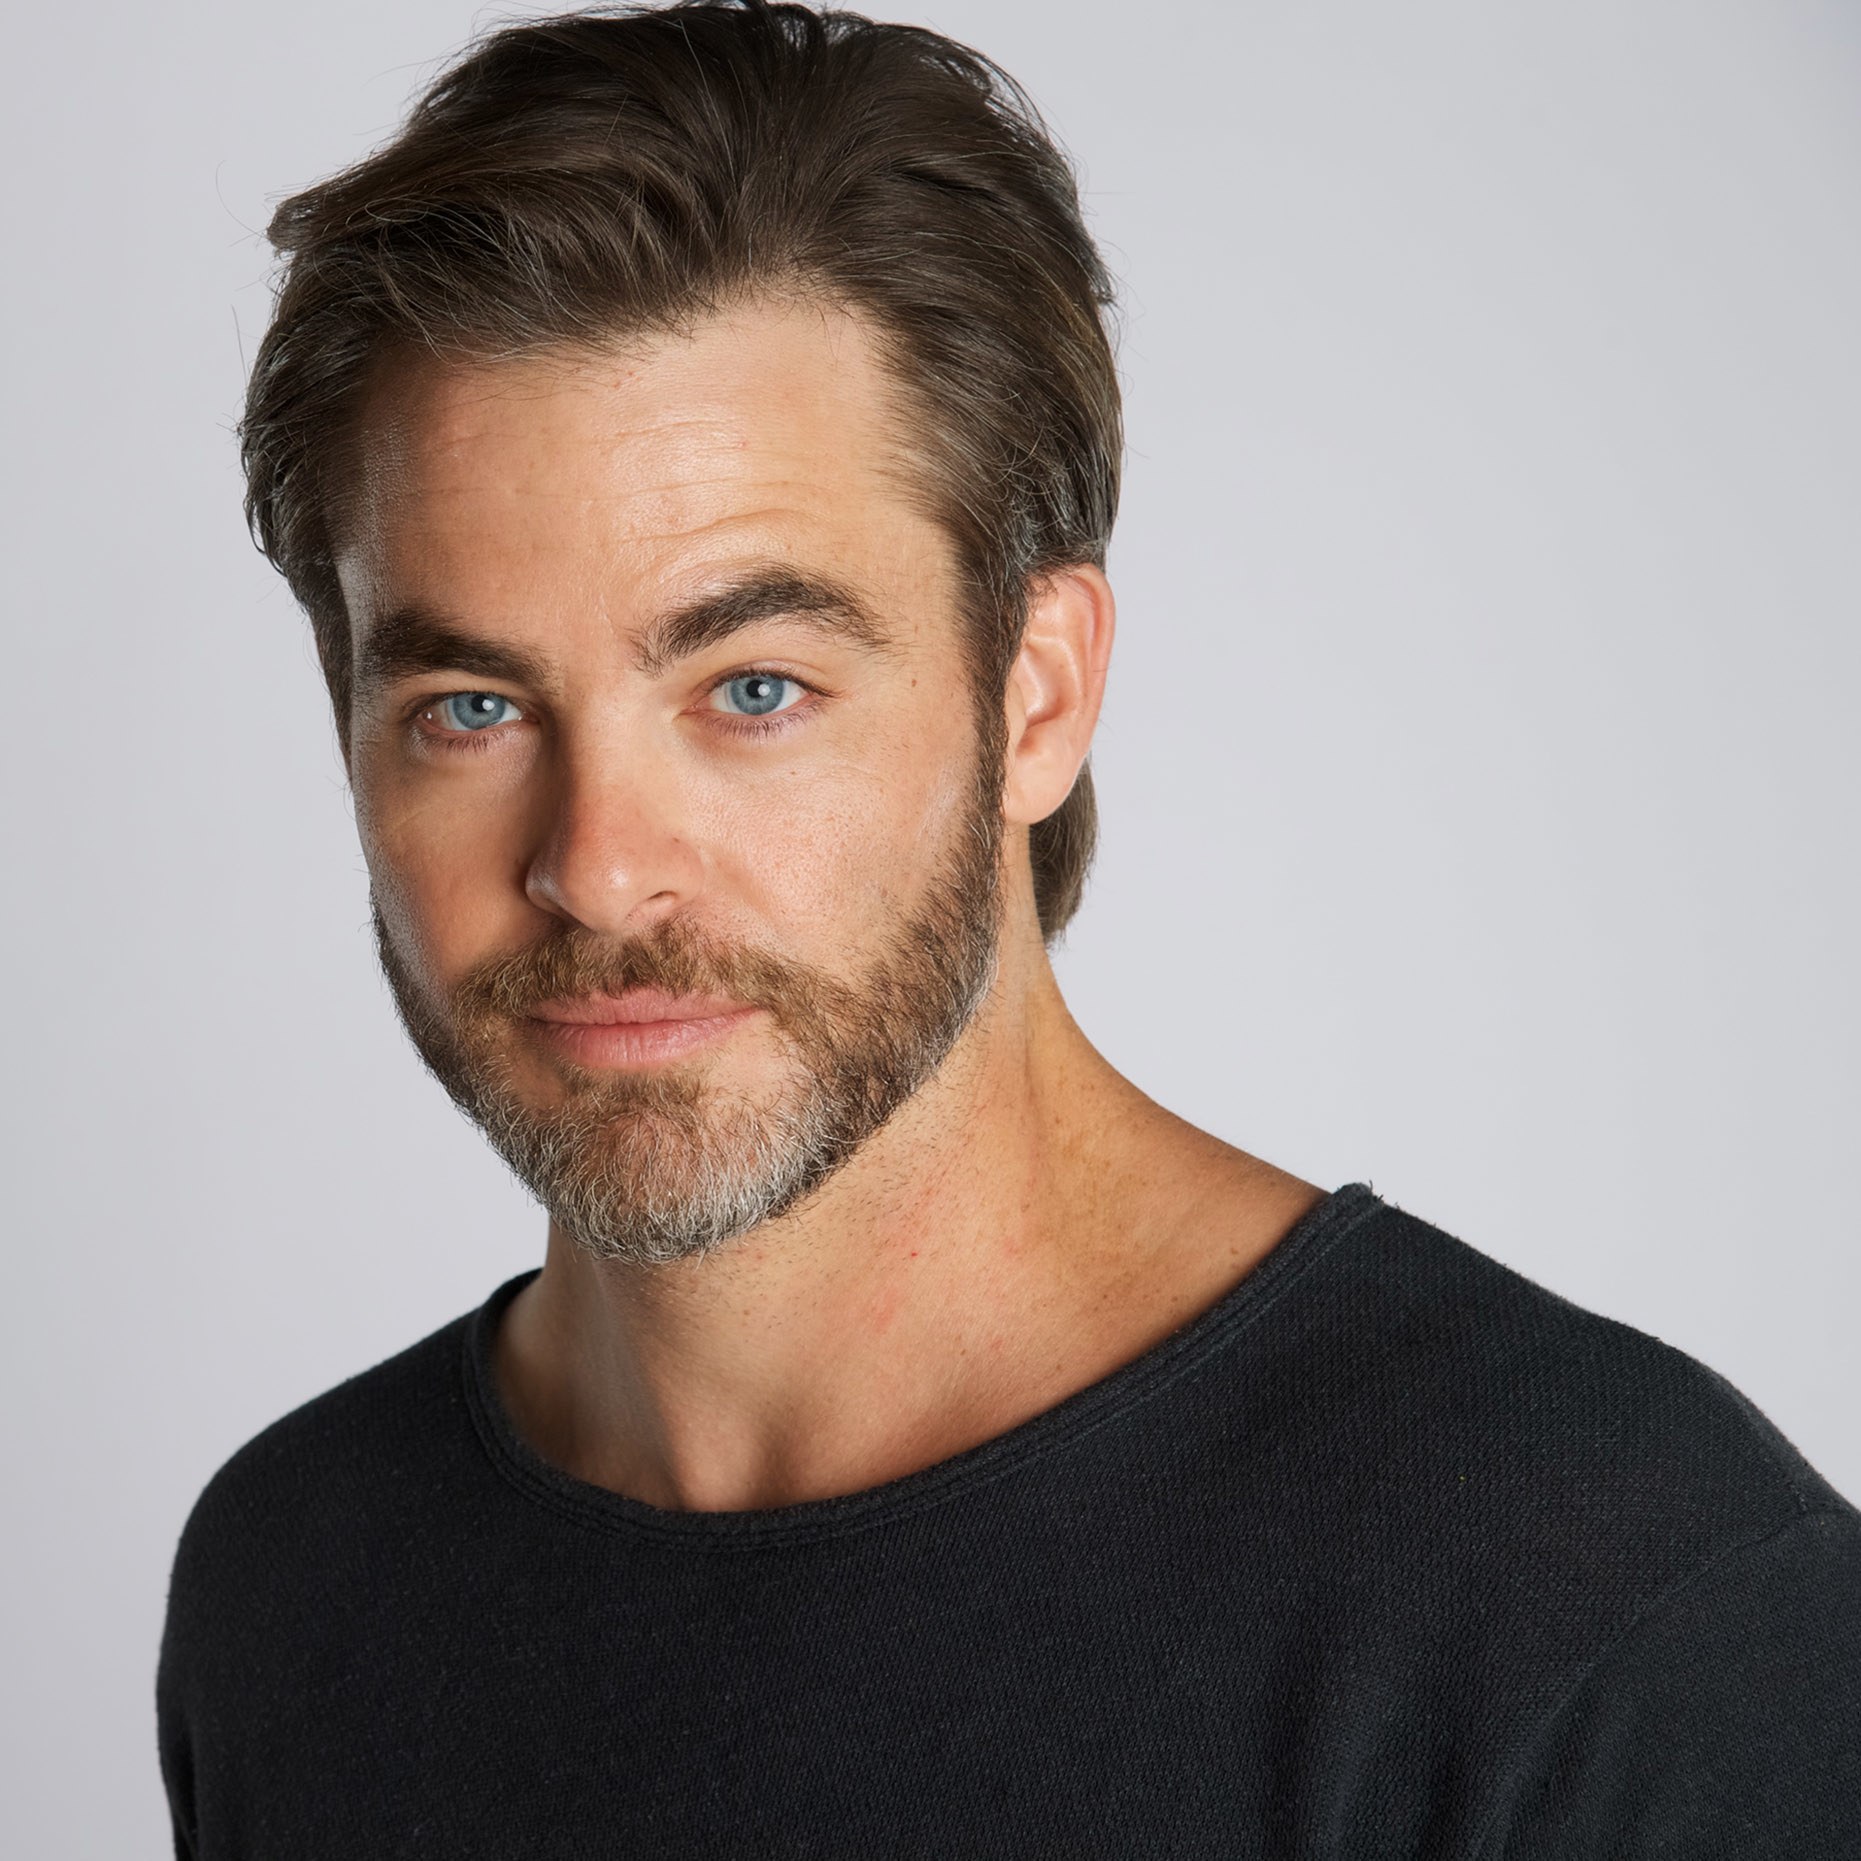
Gender: men